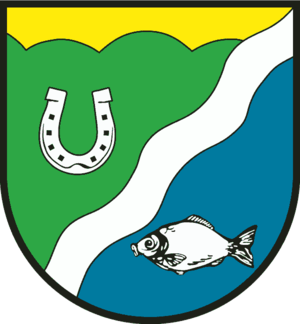
Heilshoop est une commune allemande du Schleswig-Holstein, située dans le nord-est de l'arrondissement de Stormarn, à dix kilomètres à l'ouest de la ville de Lübeck. Heilshoop fait partie de l'Amt Nordstormarn qui regroupe douze communes autour de Reinfeld.
Le terme carpe est un nom vernaculaire utilisé pour désigner le plus fréquemment des poissons d'eau douce de la famille des Cyprinidae. Ce nom est ambigu car il peut signifier génériquement l'ensemble de la famille, voire l'ensemble de l'ordre. En France, en Belgique et au Canada, « carpe » associe plus particulièrement la carpe commune. Il n'en est pas de même dans d'autres pays francophones où il décrit aussi d'autres espèces parmi les perciformes comme des Kuhliidae, des Anostomidae, des Cichlidae, et même des poissons de mer, des Lutjanidae aux Seychelles et en Afrique de l'Ouest dont les « carpes rouges ».